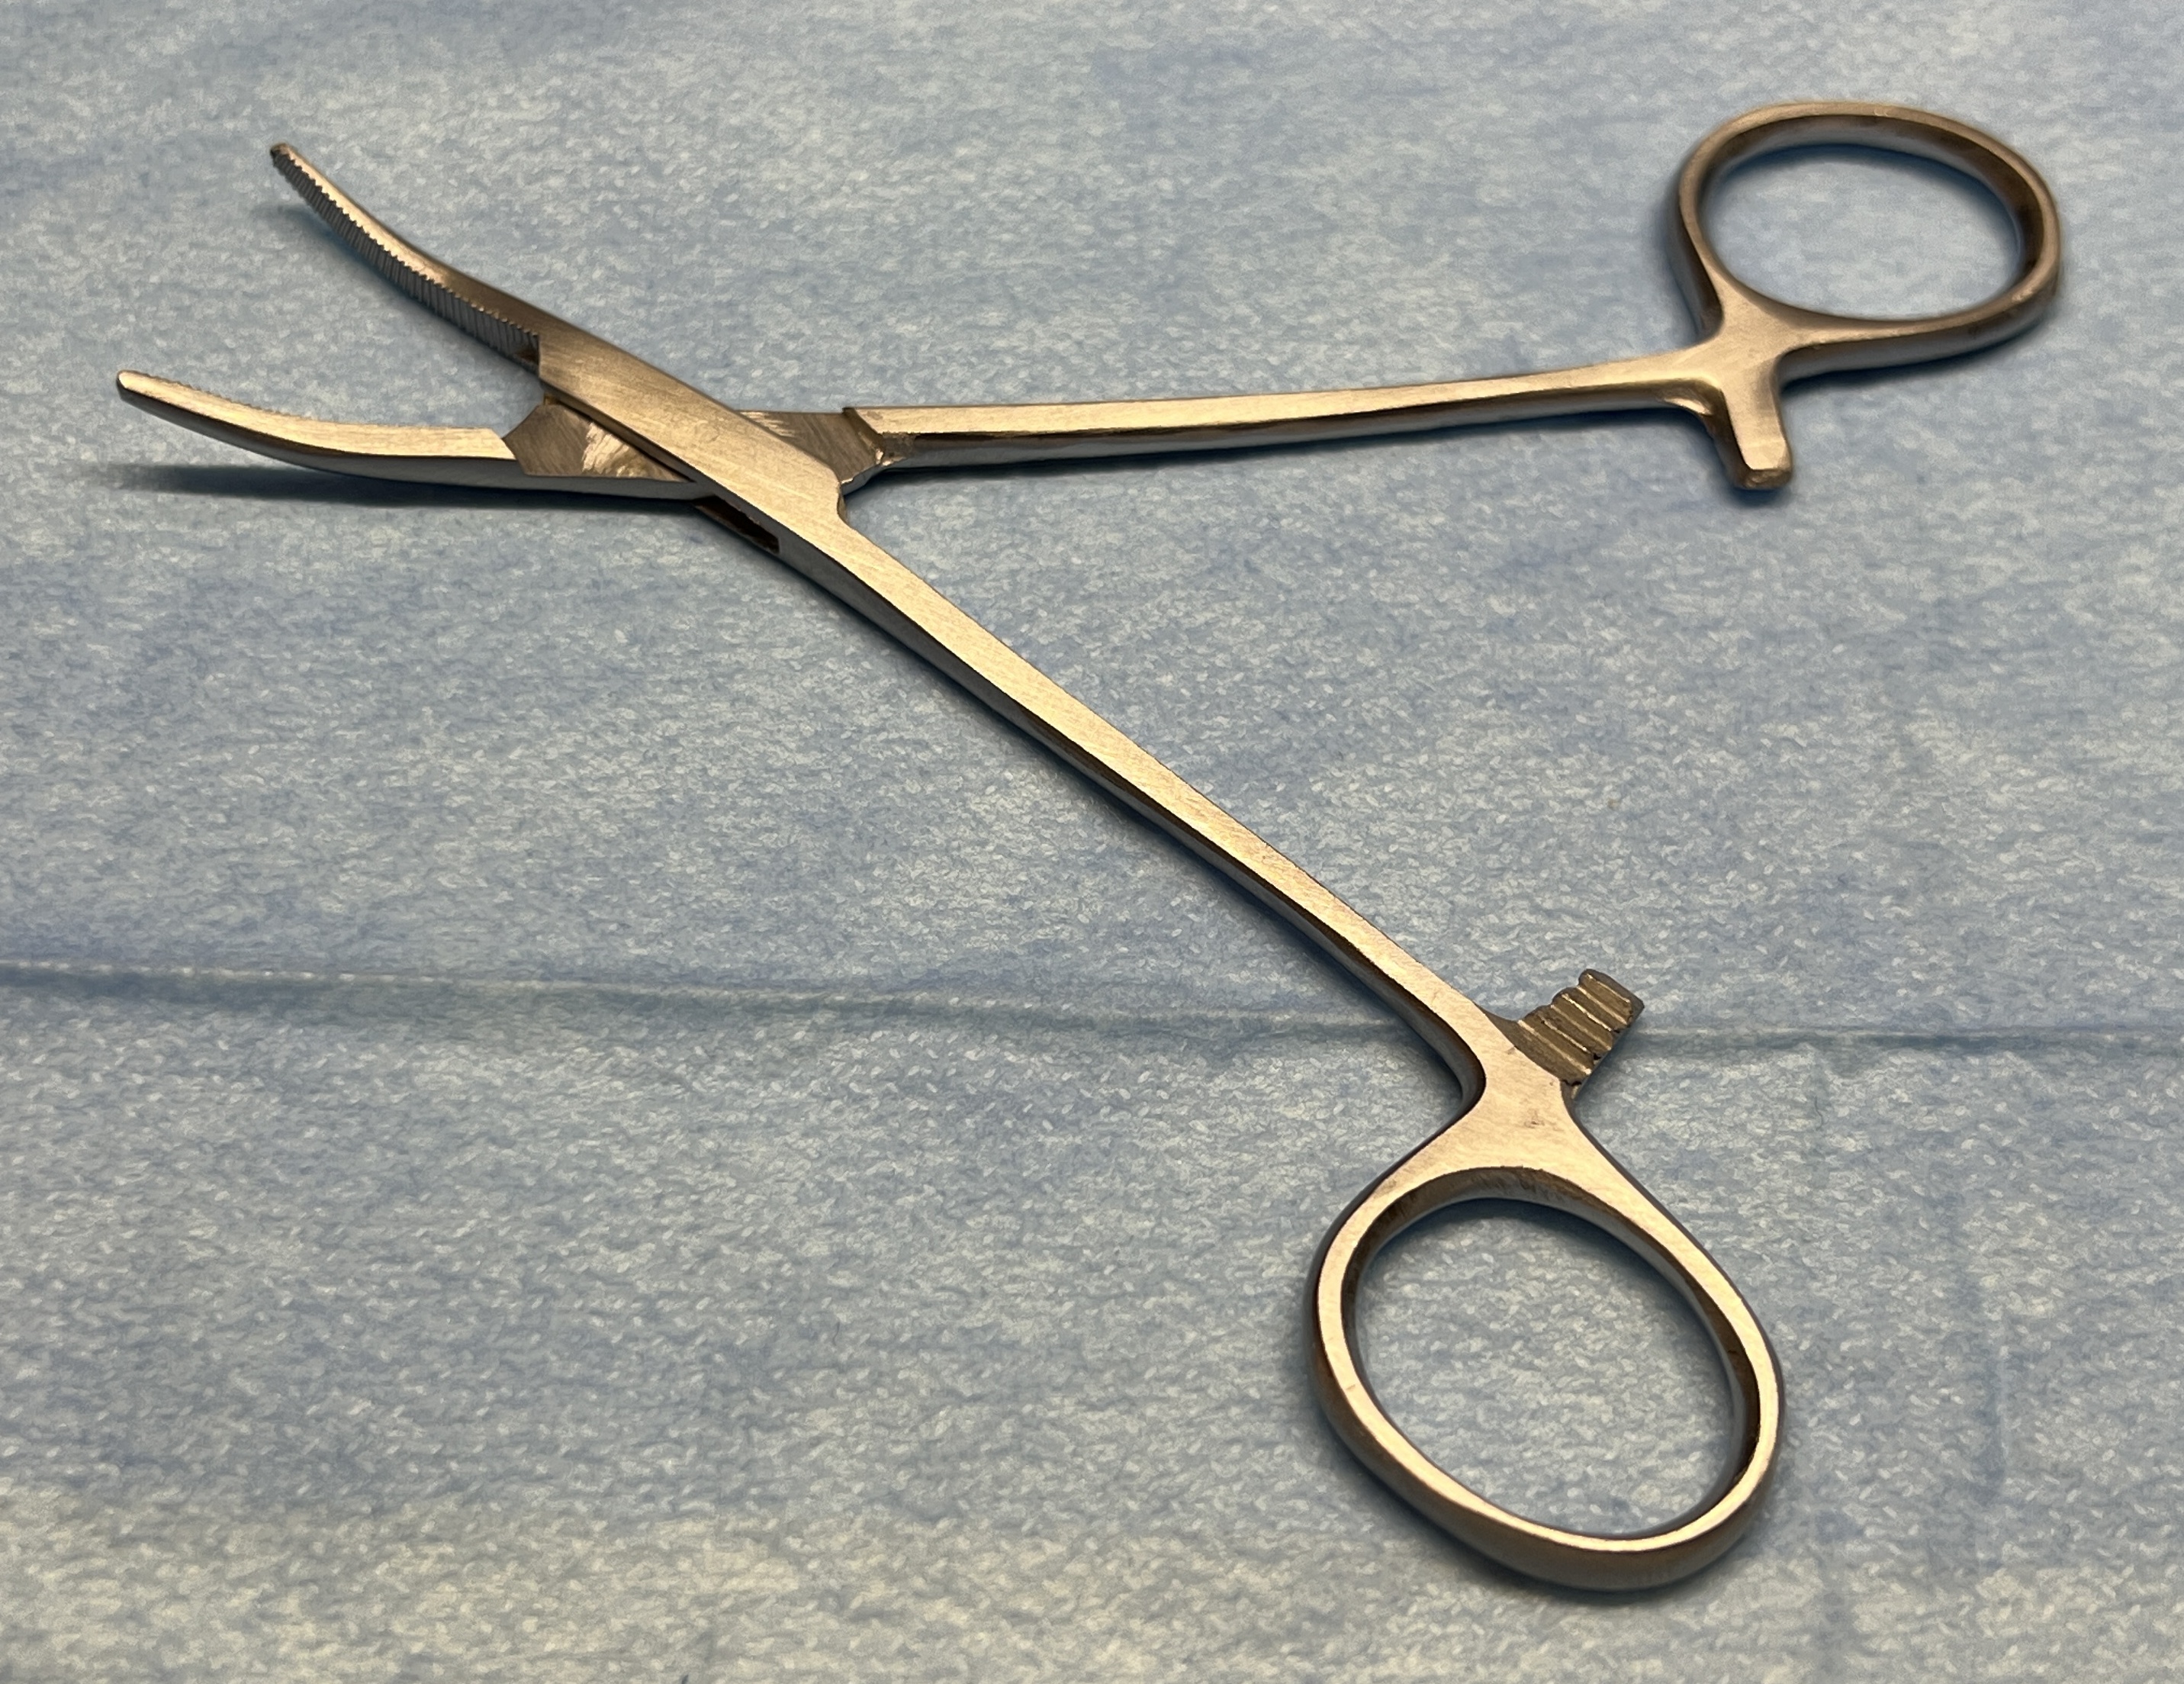
Hinged instrument state: open